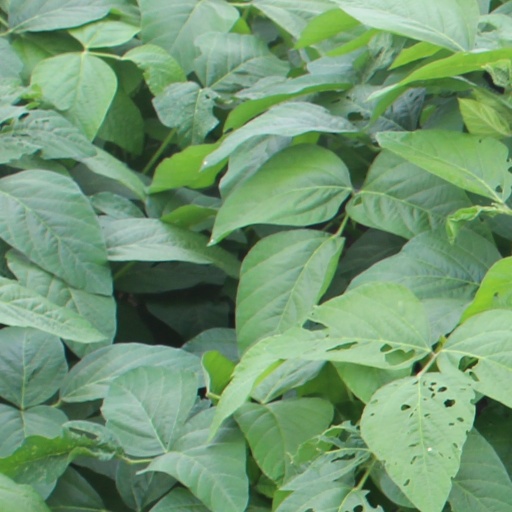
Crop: soybean